Shin Maiko Station

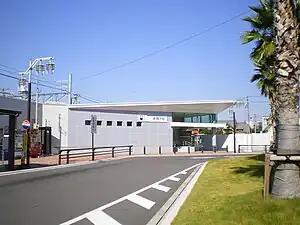
Shin Maiko Station in November 2010

'Shin Maiko Station is served by the Meitetsu Tokoname Line, and is located 22.5 kilometers from the starting point of the line at .